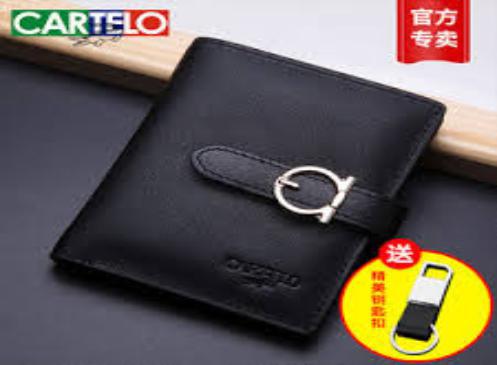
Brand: cartelo
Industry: Clothes